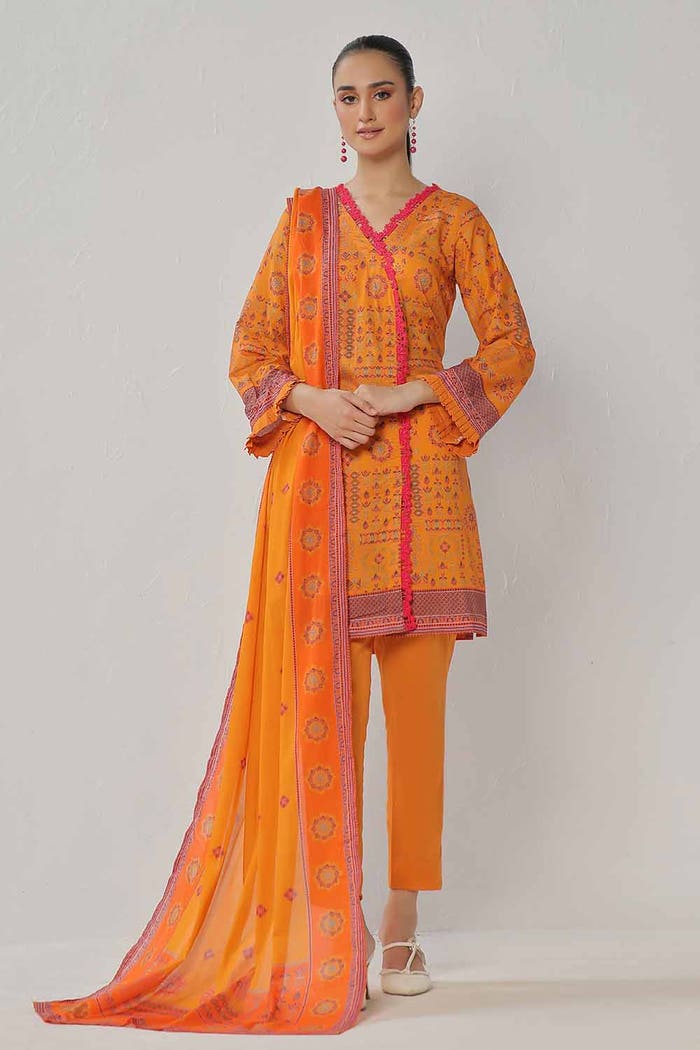
orange multi embroidered salwar suit